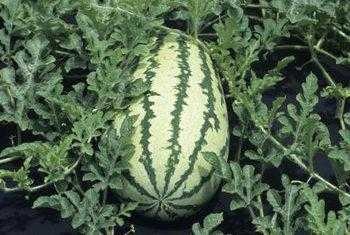
Label: Watermelon